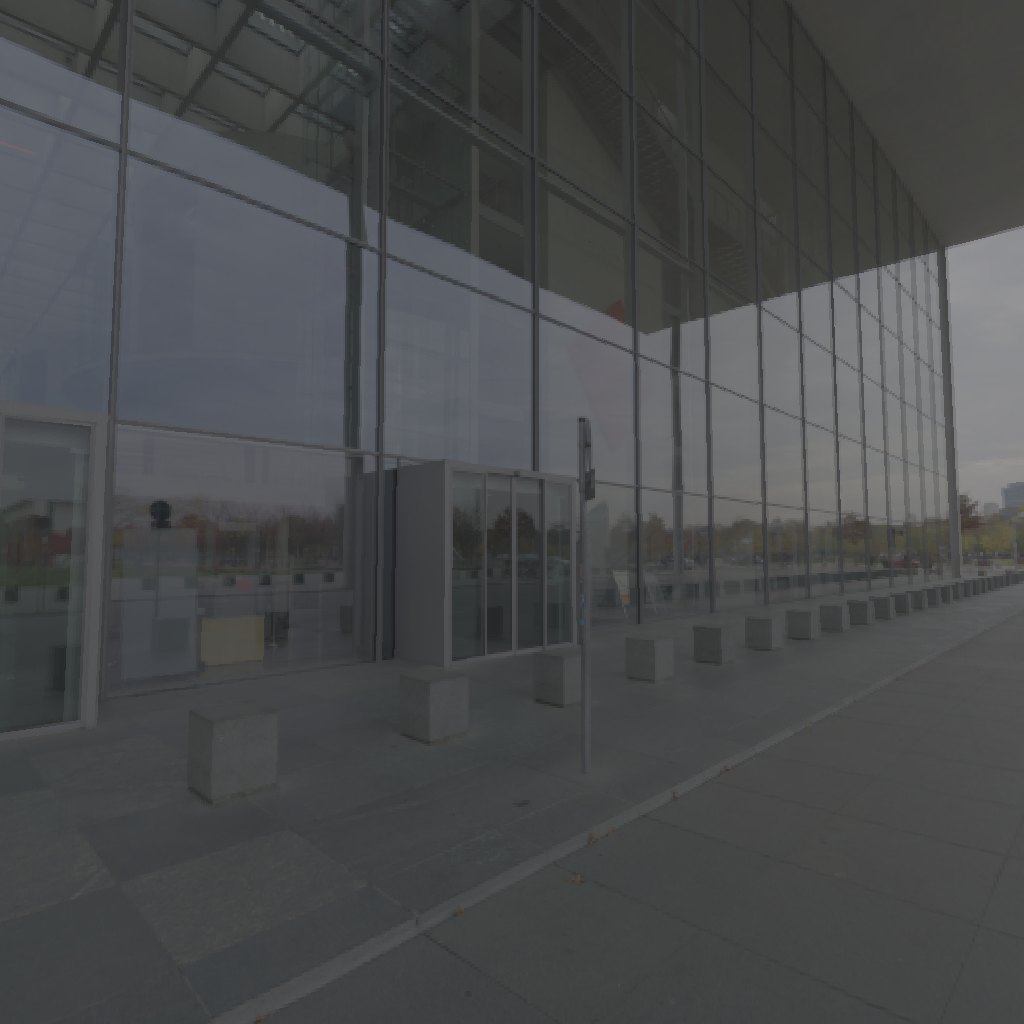
scene-linear HDR photo, Paul Lobe Haus, outdoor, with visible sun, architecture, berlin, germany, autumn, glass, indoor, urban, midday, overcast, medium contrast, natural light, high dynamic range, physically based lighting